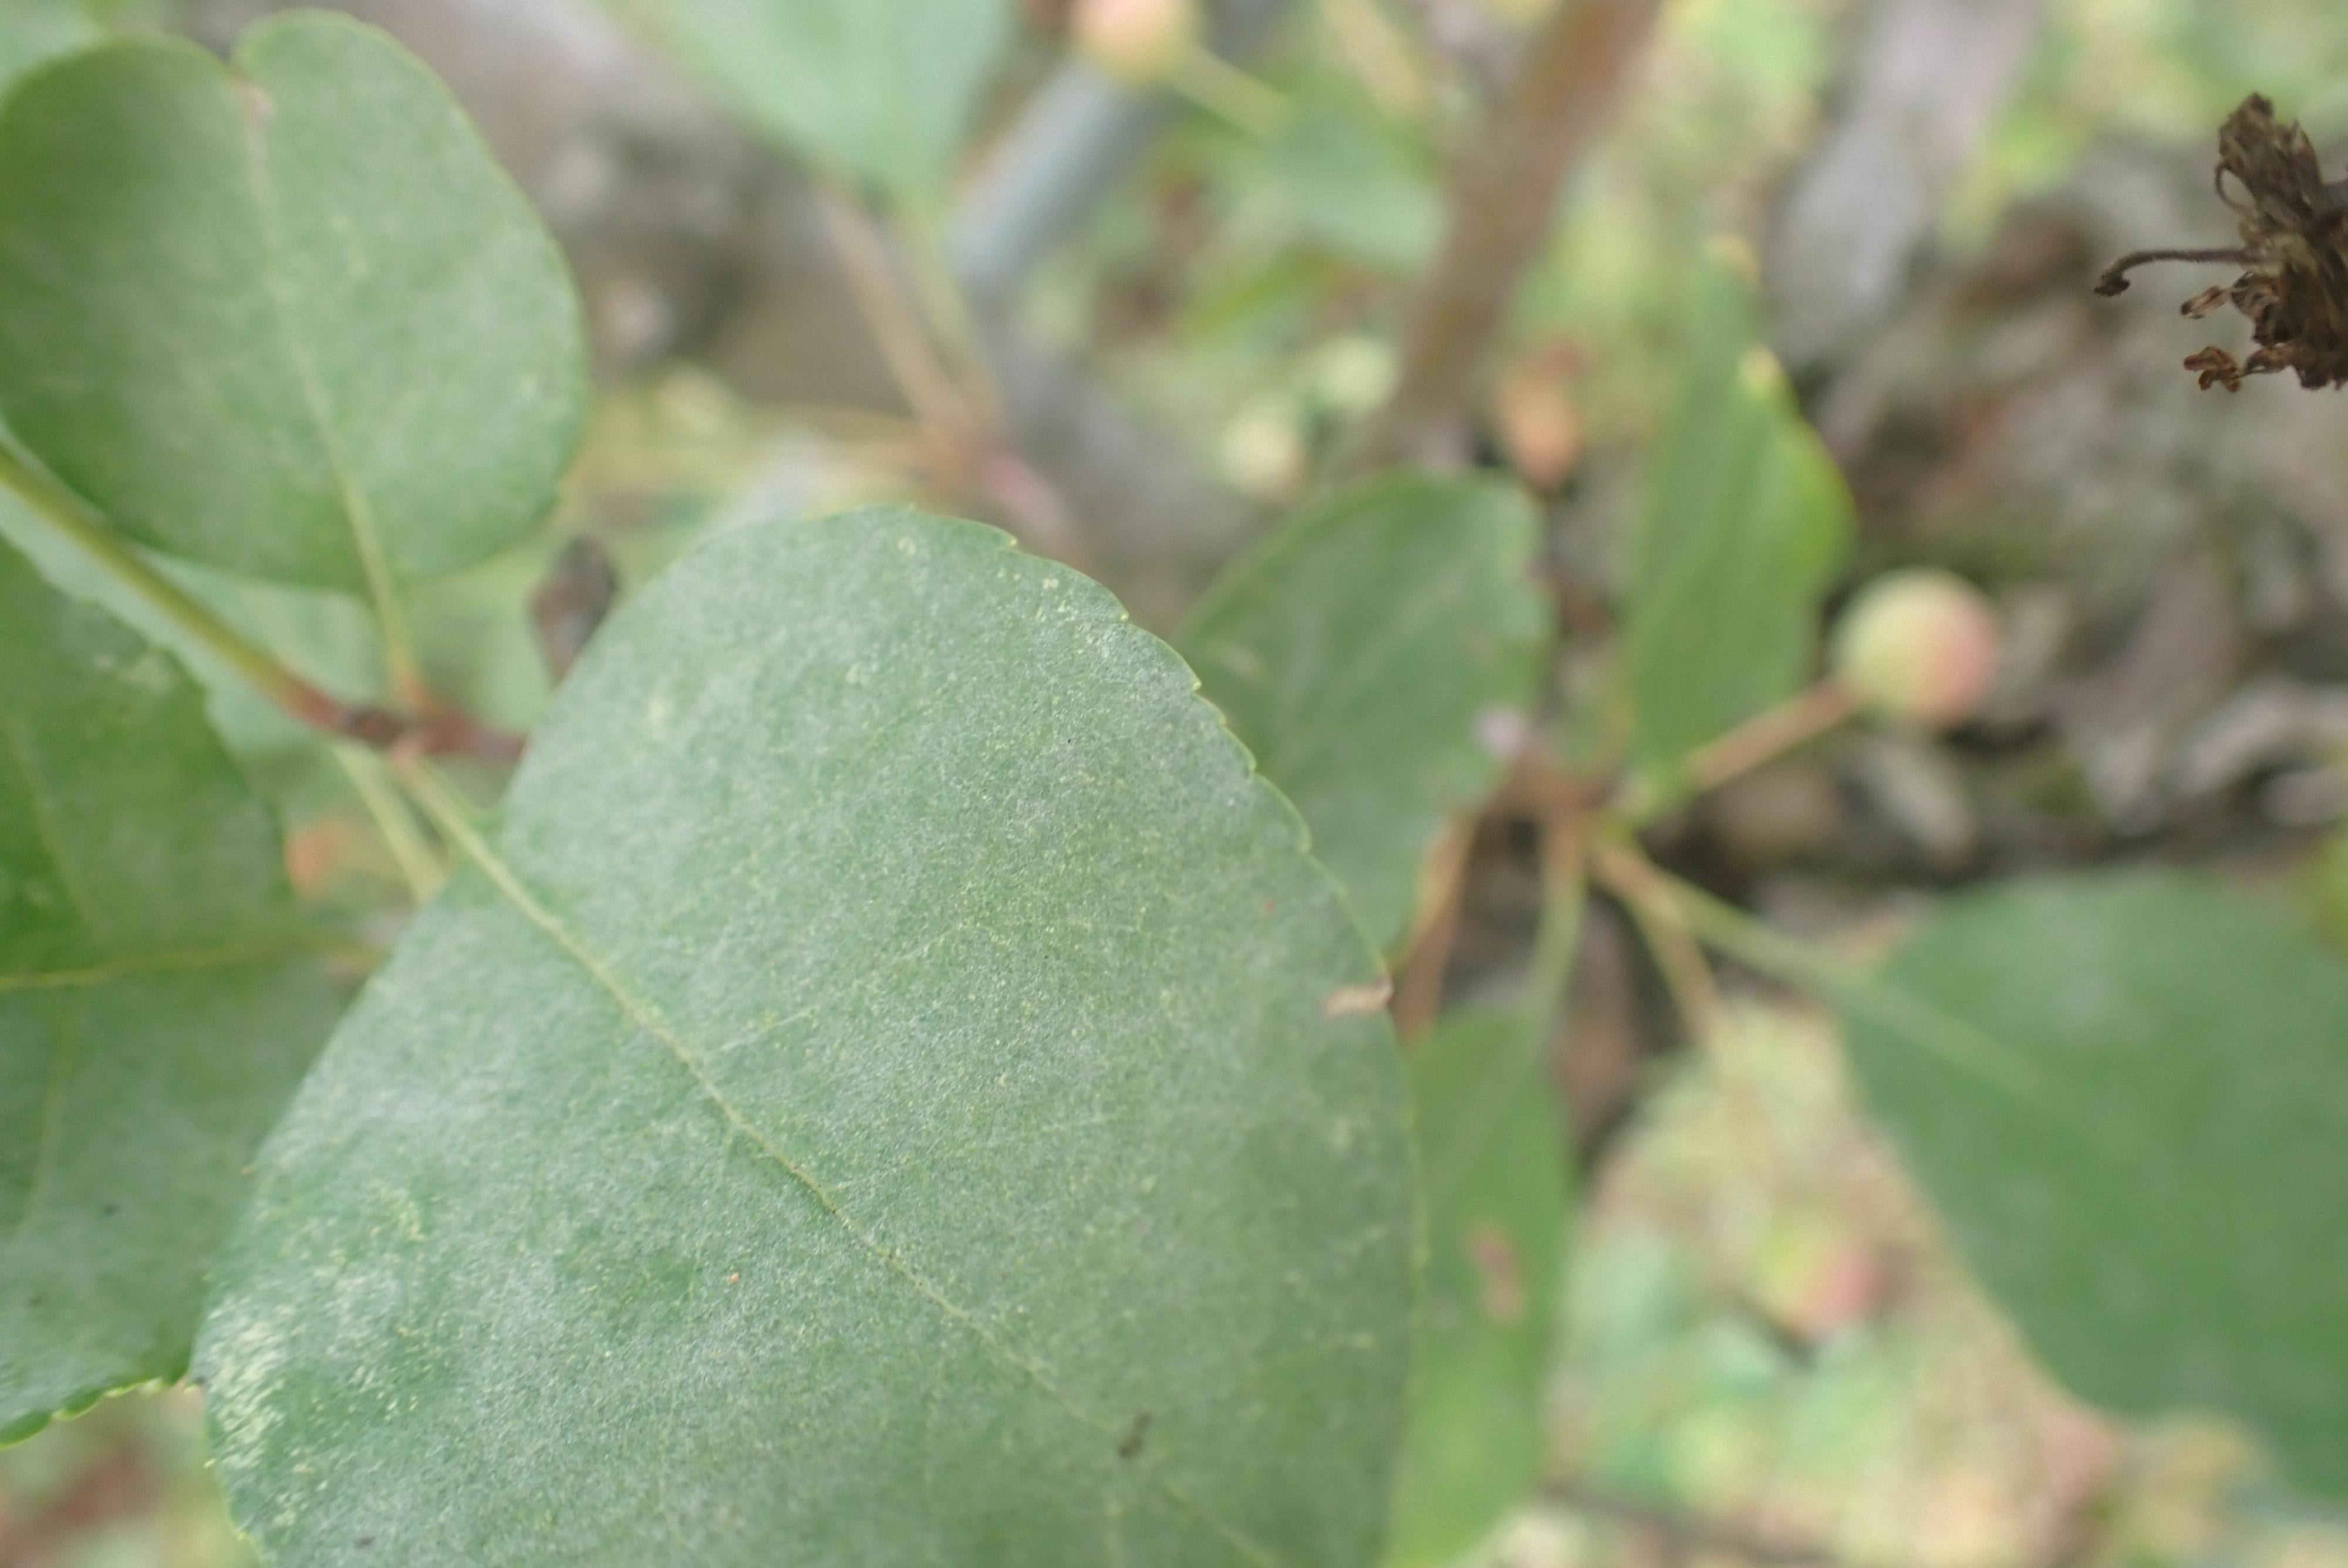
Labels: powdery_mildew